Amano Megumi wa Sukidarake!

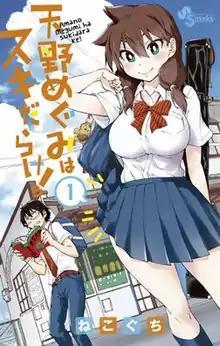
First volume cover, featuring Manabu Shindō (left) and Megumi Amano (right)

is a Japanese manga series written and illustrated by Nekoguchi. It was serialized in Shogakukan's "Shōnen Sunday S" magazine from August to October 2015 and subsequently transferred to the publisher's "Weekly Shōnen Sunday" magazine, where it ran from December 2015 to September 2021. Its chapters were collected in 28 volumes.